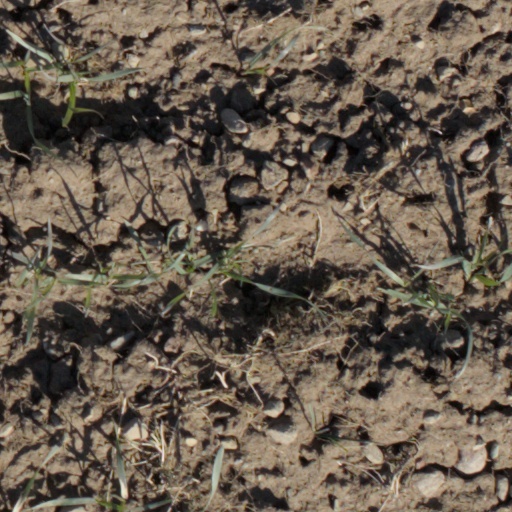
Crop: wheat